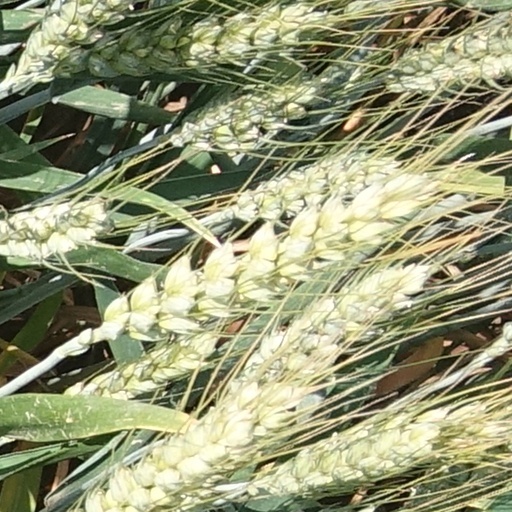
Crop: wheat